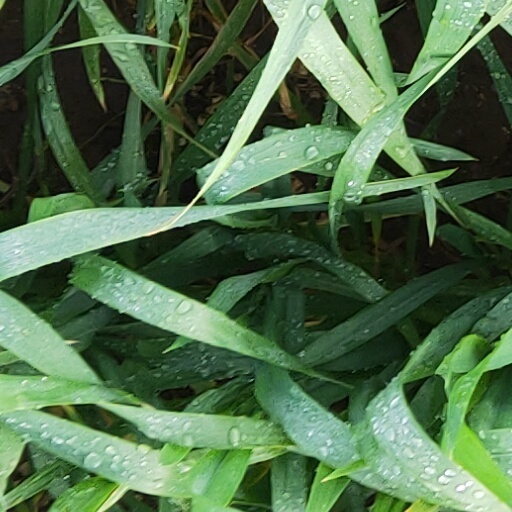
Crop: wheat